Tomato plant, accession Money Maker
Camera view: horizontal (90 deg, fisheye); turntable rotation: 180 degrees
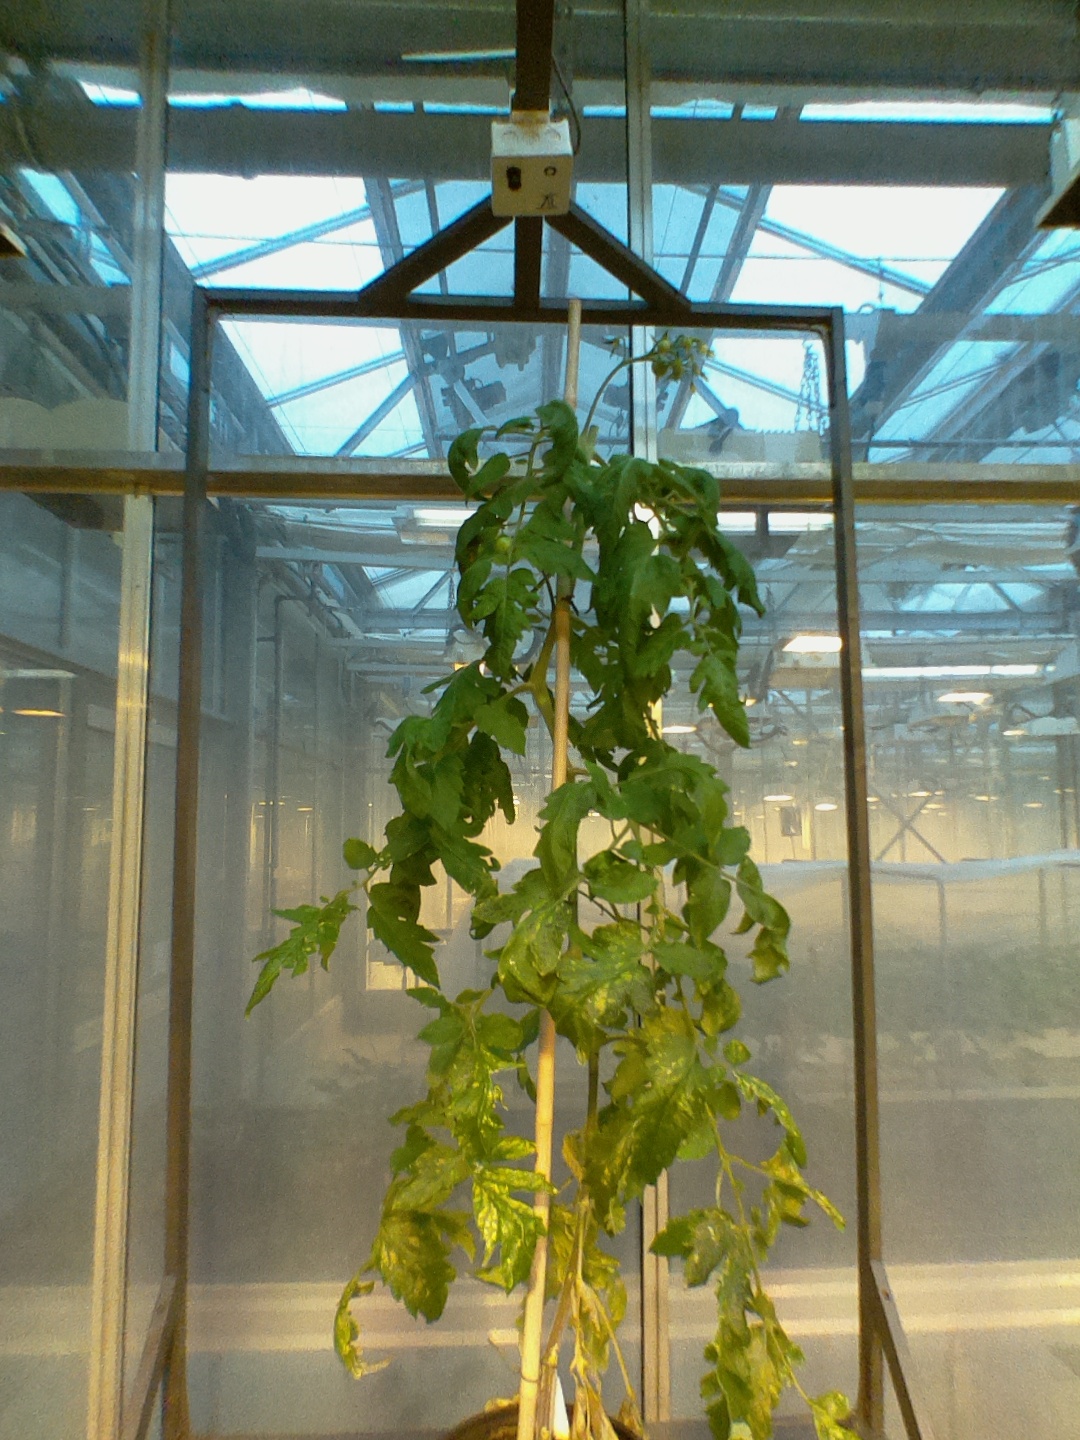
BBCH growth stage 71: 10%-20% of final fruit size